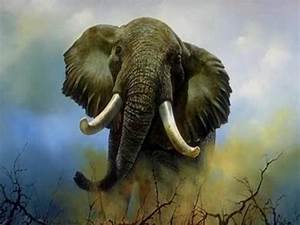
Label: elephant